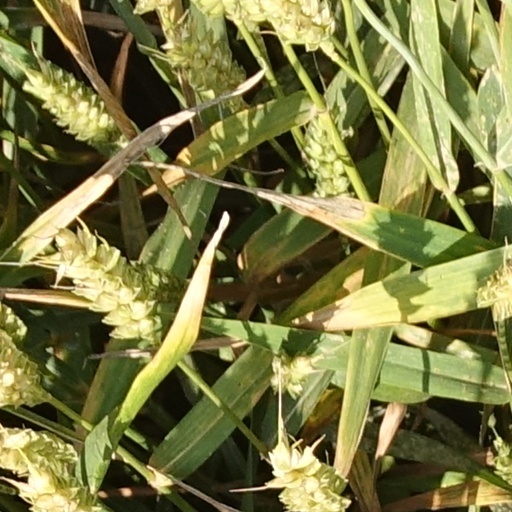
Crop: wheat